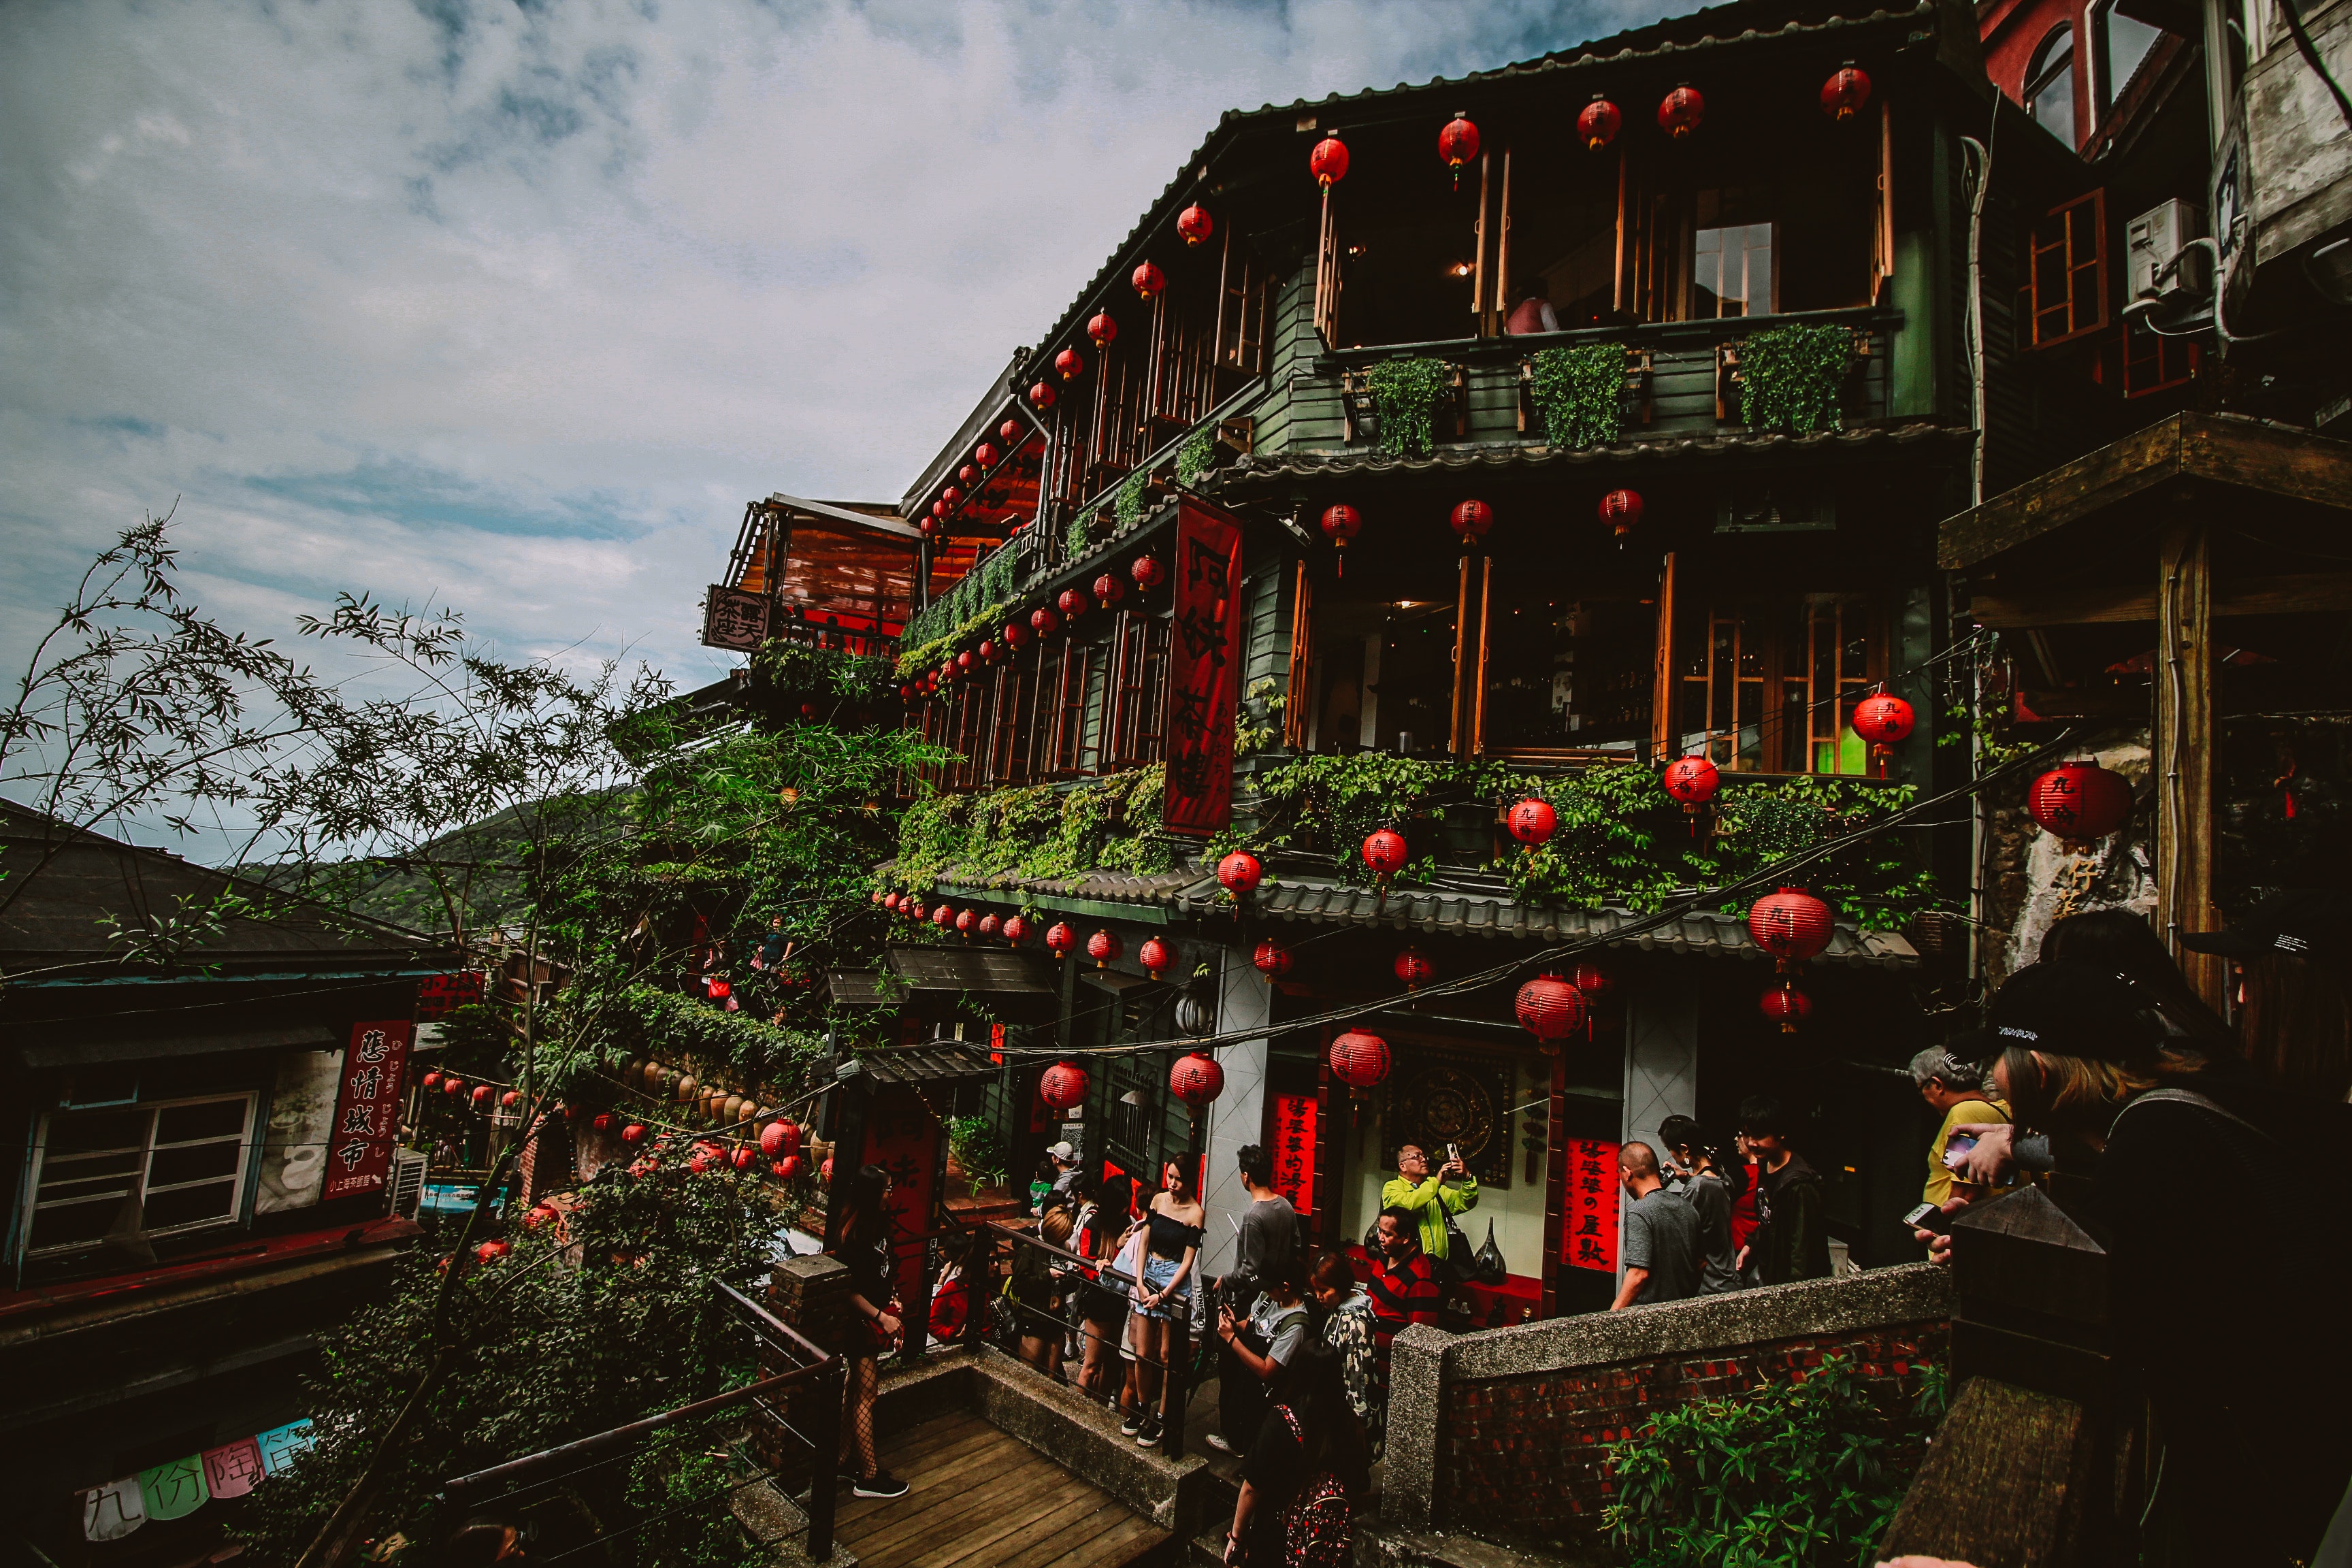
red, sky, town, house, architecture, building, tree, home, city, plant, tourism, facade, tourist attraction, leisure, night, chinese architecture, street, village